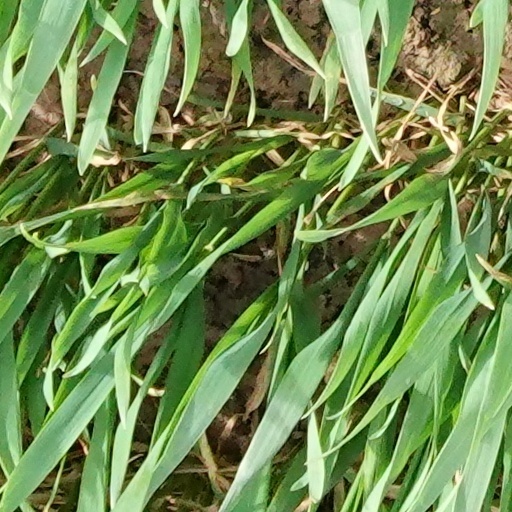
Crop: wheat